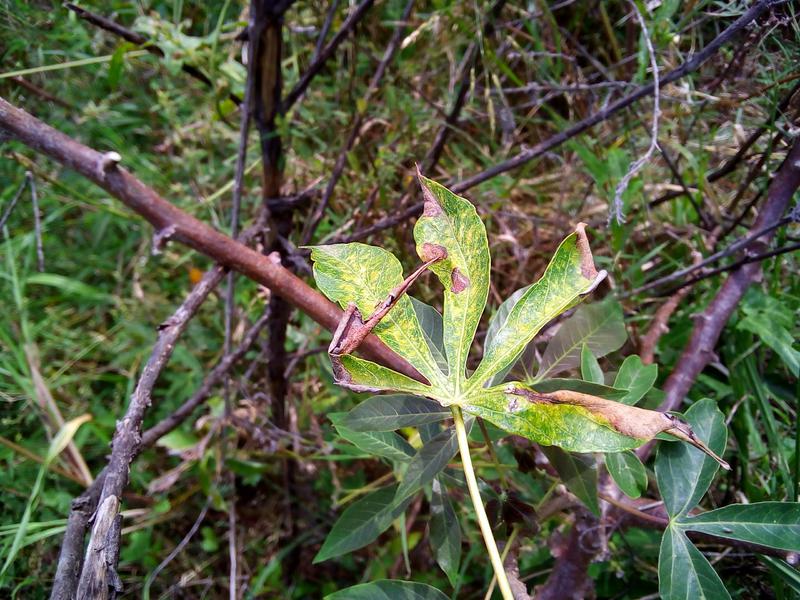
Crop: cassava
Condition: bacterial_blight